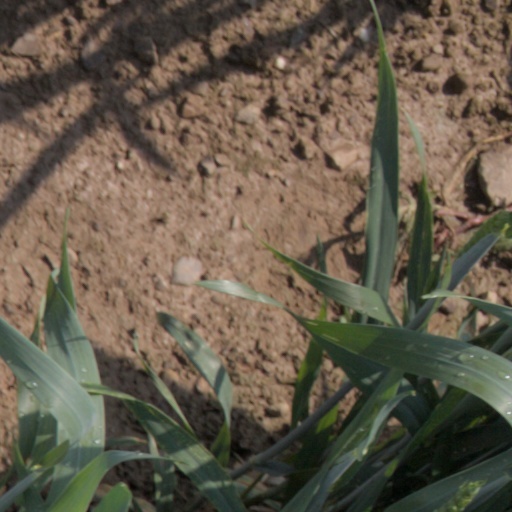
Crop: wheat